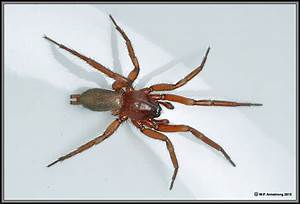
Label: spider